Artur da Costa e Silva

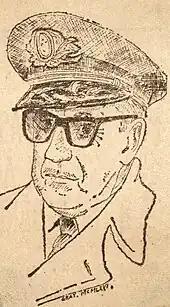
Drawing commissioned for "The New York Times", 1966. By Reginald Gray

Under the Constitution of 1967, the president was to be elected indirectly, by an absolute majority of both houses of Congress. Costa e Silva was nominated as the candidate of the military-backed National Renewal Alliance Party (ARENA); he was the only candidate. In any event, ARENA's dominance of Congress was so absolute that the presidential campaign essentially ended with Costa e Silva's nomination. He was duly elected on 3 October 1966, by a vote of 295–0, with 41 abstentions and 136 members not voting. He was sworn in on 15 March 1967.